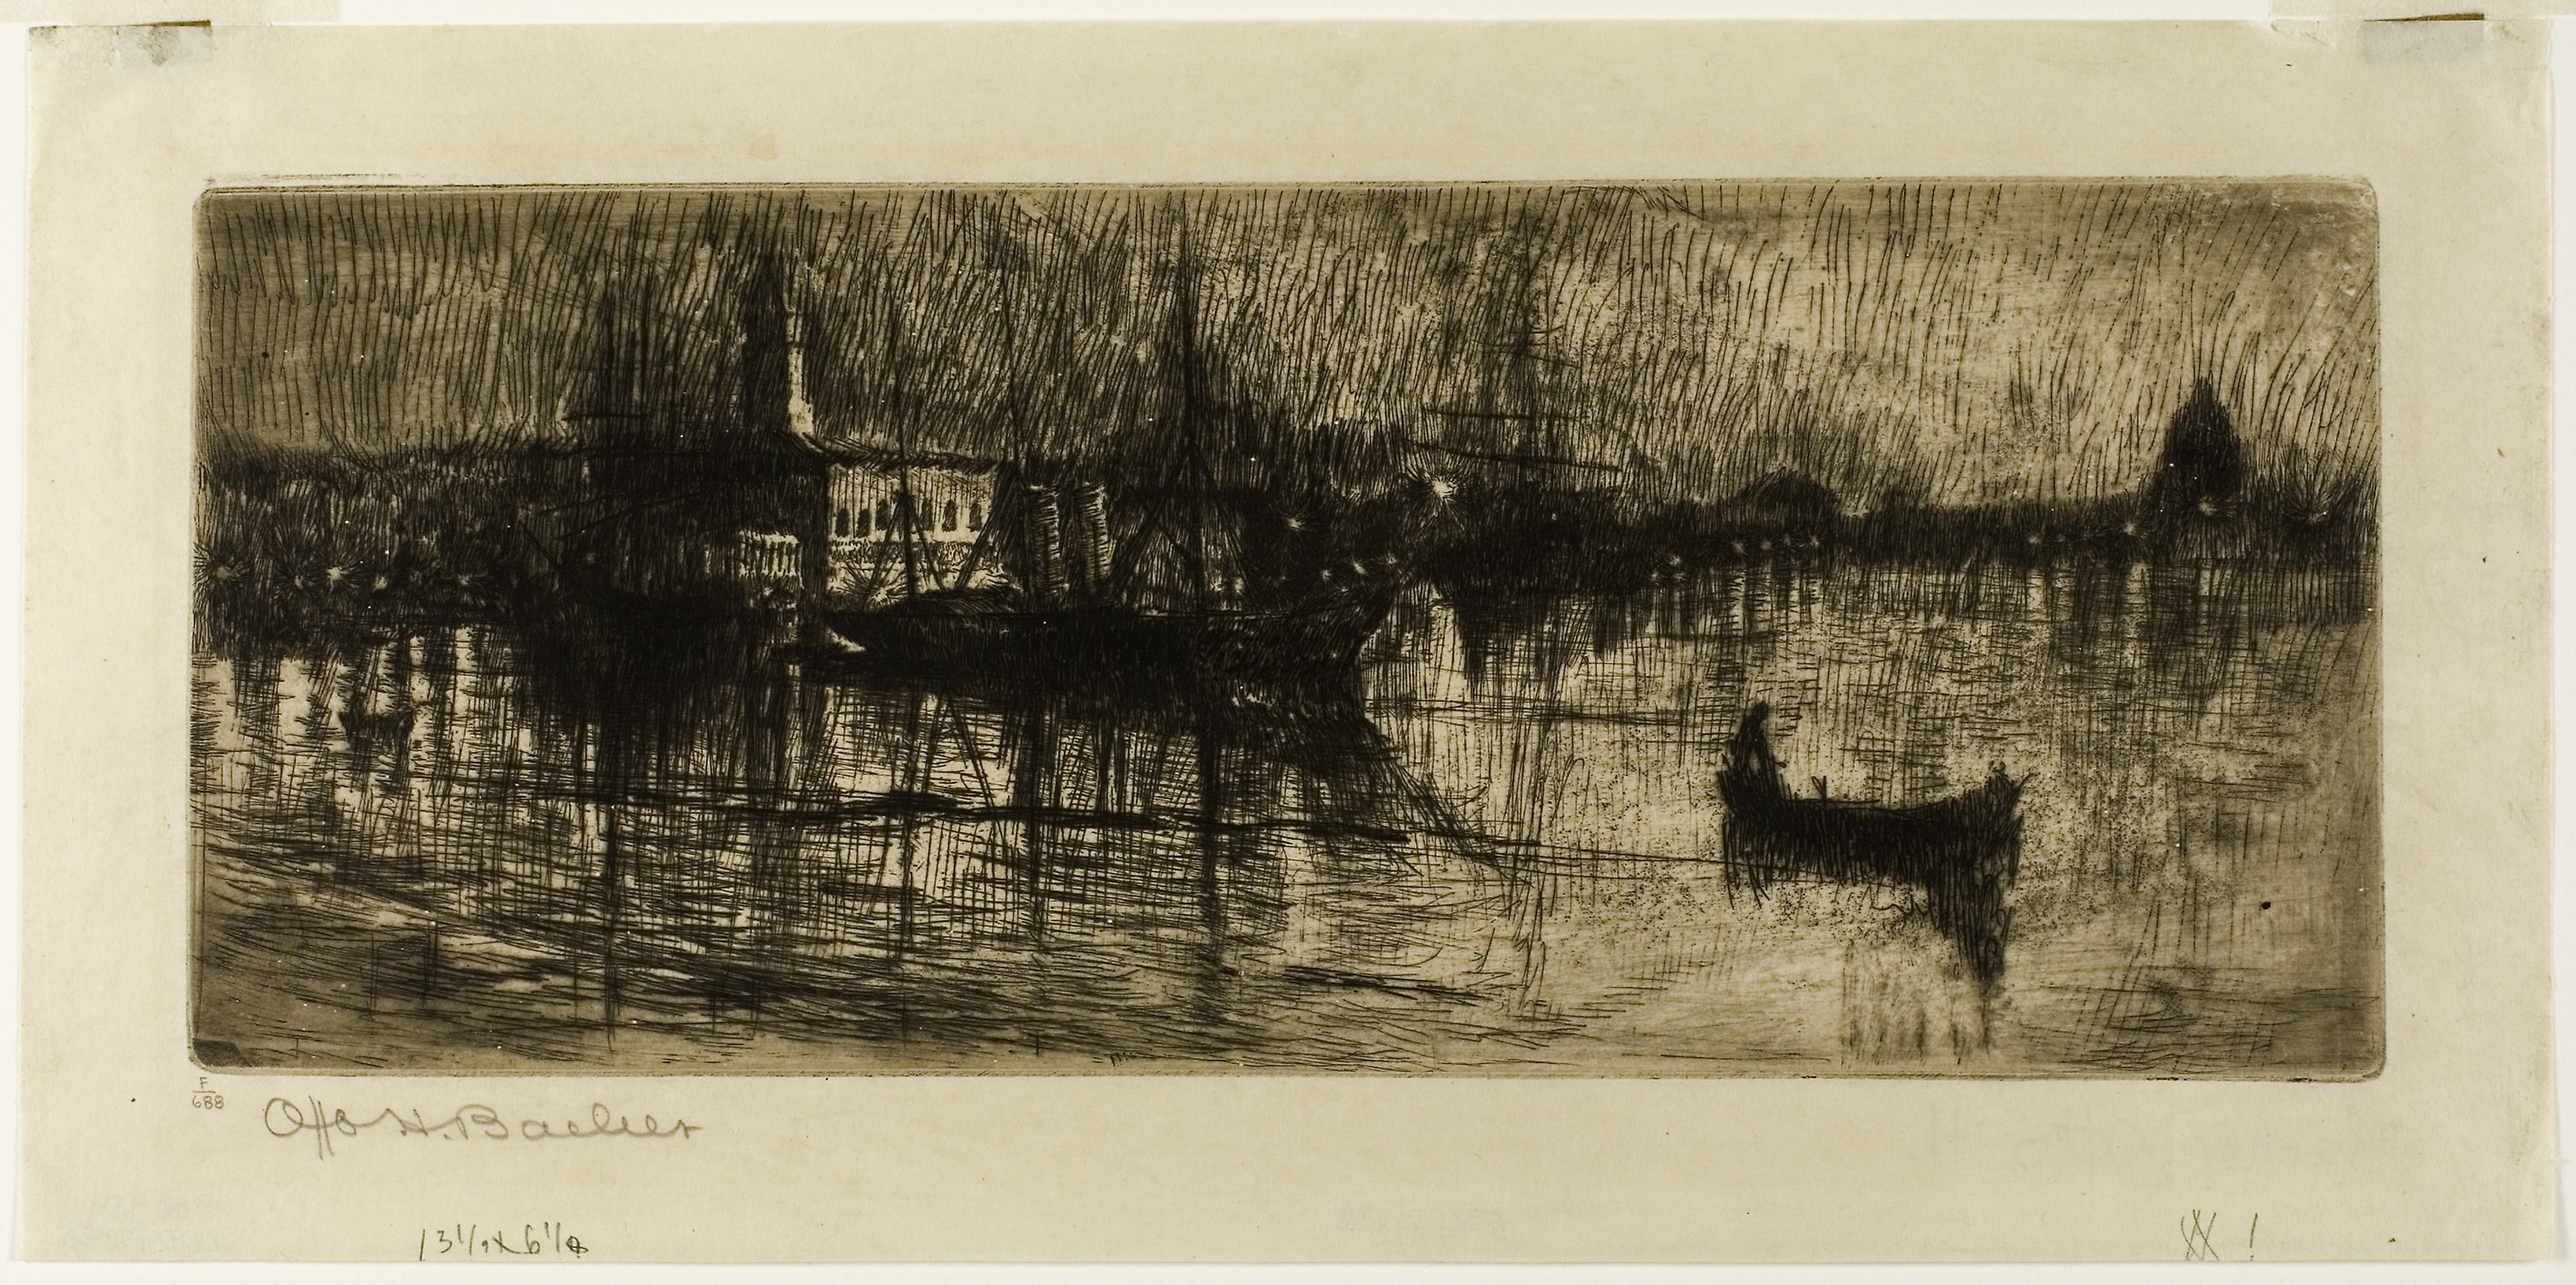
fauna, picture frame, water, painting, history, visual arts, art